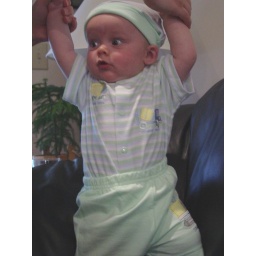
Kolby 6 months in trucks outfit with hat standing up